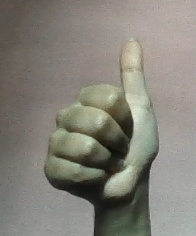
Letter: aleff